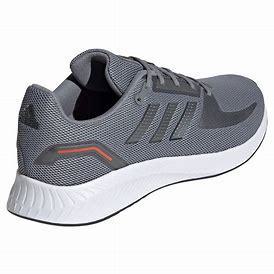
Brand: Adidas
Model: Runfalcon 2